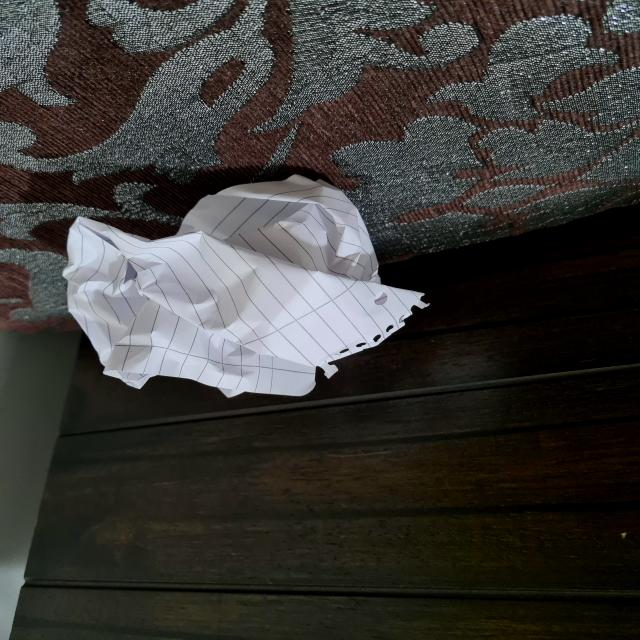
Label: tissues